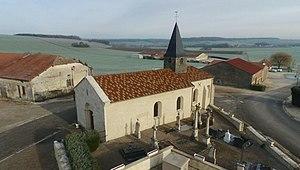
Photo relative à la commune d’Aingoulaincourt dans le but d’enrichir la page Wikipedia existante, il y a la photo d’Aingoulaincourt , et de son Église ( aussi intérieur)
Aingoulaincourt est une commune française située dans le département de la Haute-Marne, en région Grand Est.